Juan Leiva (footballer)

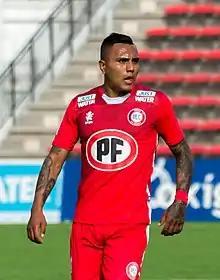
Leiva with Unión La Calera in 2019

Juan Andrés Leiva Nieves (born 11 November 1993) is a Chilean footballer who plays as a midfielder for Chilean Primera División side O'Higgins.